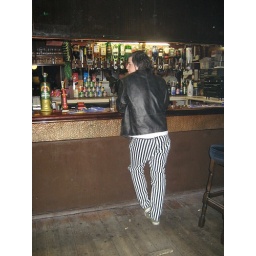
A man in striped pants walks in to a bar